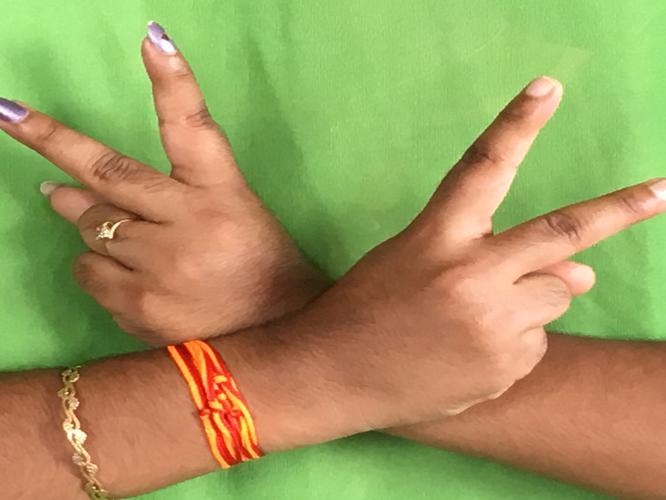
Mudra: Kartariswastika
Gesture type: double_hand